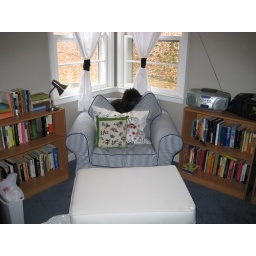
poppy in the chair looking out the window